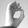
ASL letter: O